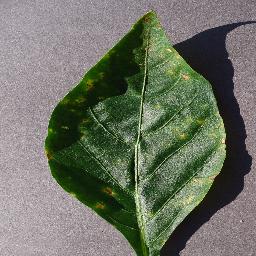
Label: Pepper,_bell___Bacterial_spot